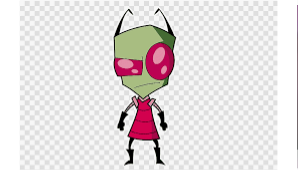
Portrait style: Cartoon Portrait